2019 M&M's 200

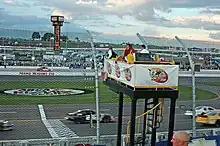
Flagstand of Iowa Speedway in June 2007, the track where the race was held.

Iowa Speedway is a 7/8-mile (1.4 km) paved oval motor racing track in Newton, Iowa, United States, approximately east of Des Moines. The track was designed with influence from Rusty Wallace and patterned after Richmond Raceway, a short track where Wallace was very successful. It has over 25,000 permanent seats as well as a unique multi-tiered Recreational Vehicle viewing area along the backstretch.